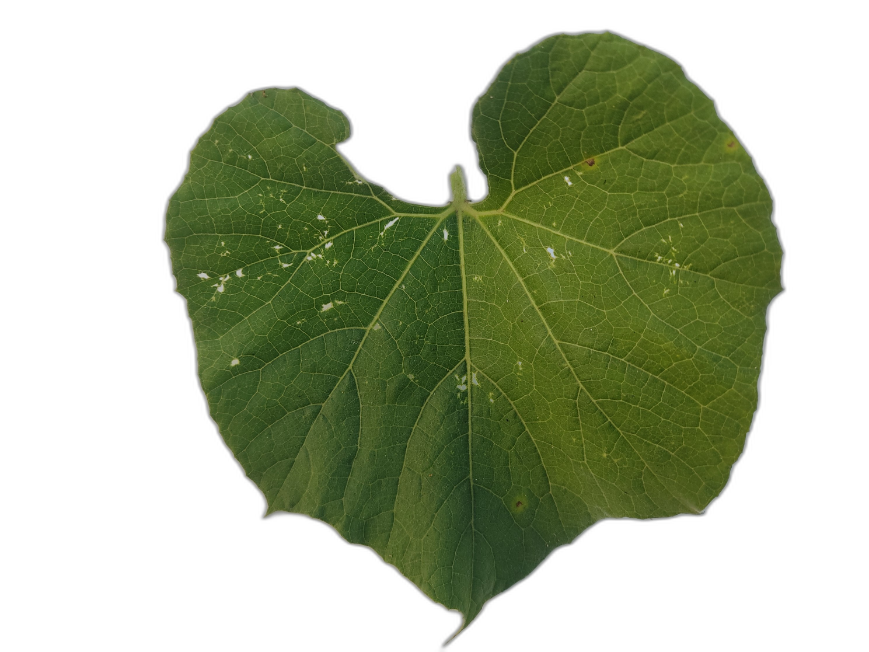
Crop: Bottle Gourd
Label: Fungal_Damage_Leaf